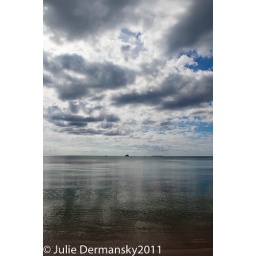
boat under a cloudy sky